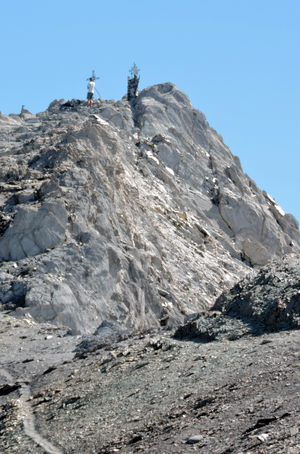
Pointe de Cerces (3097 m): son sommet